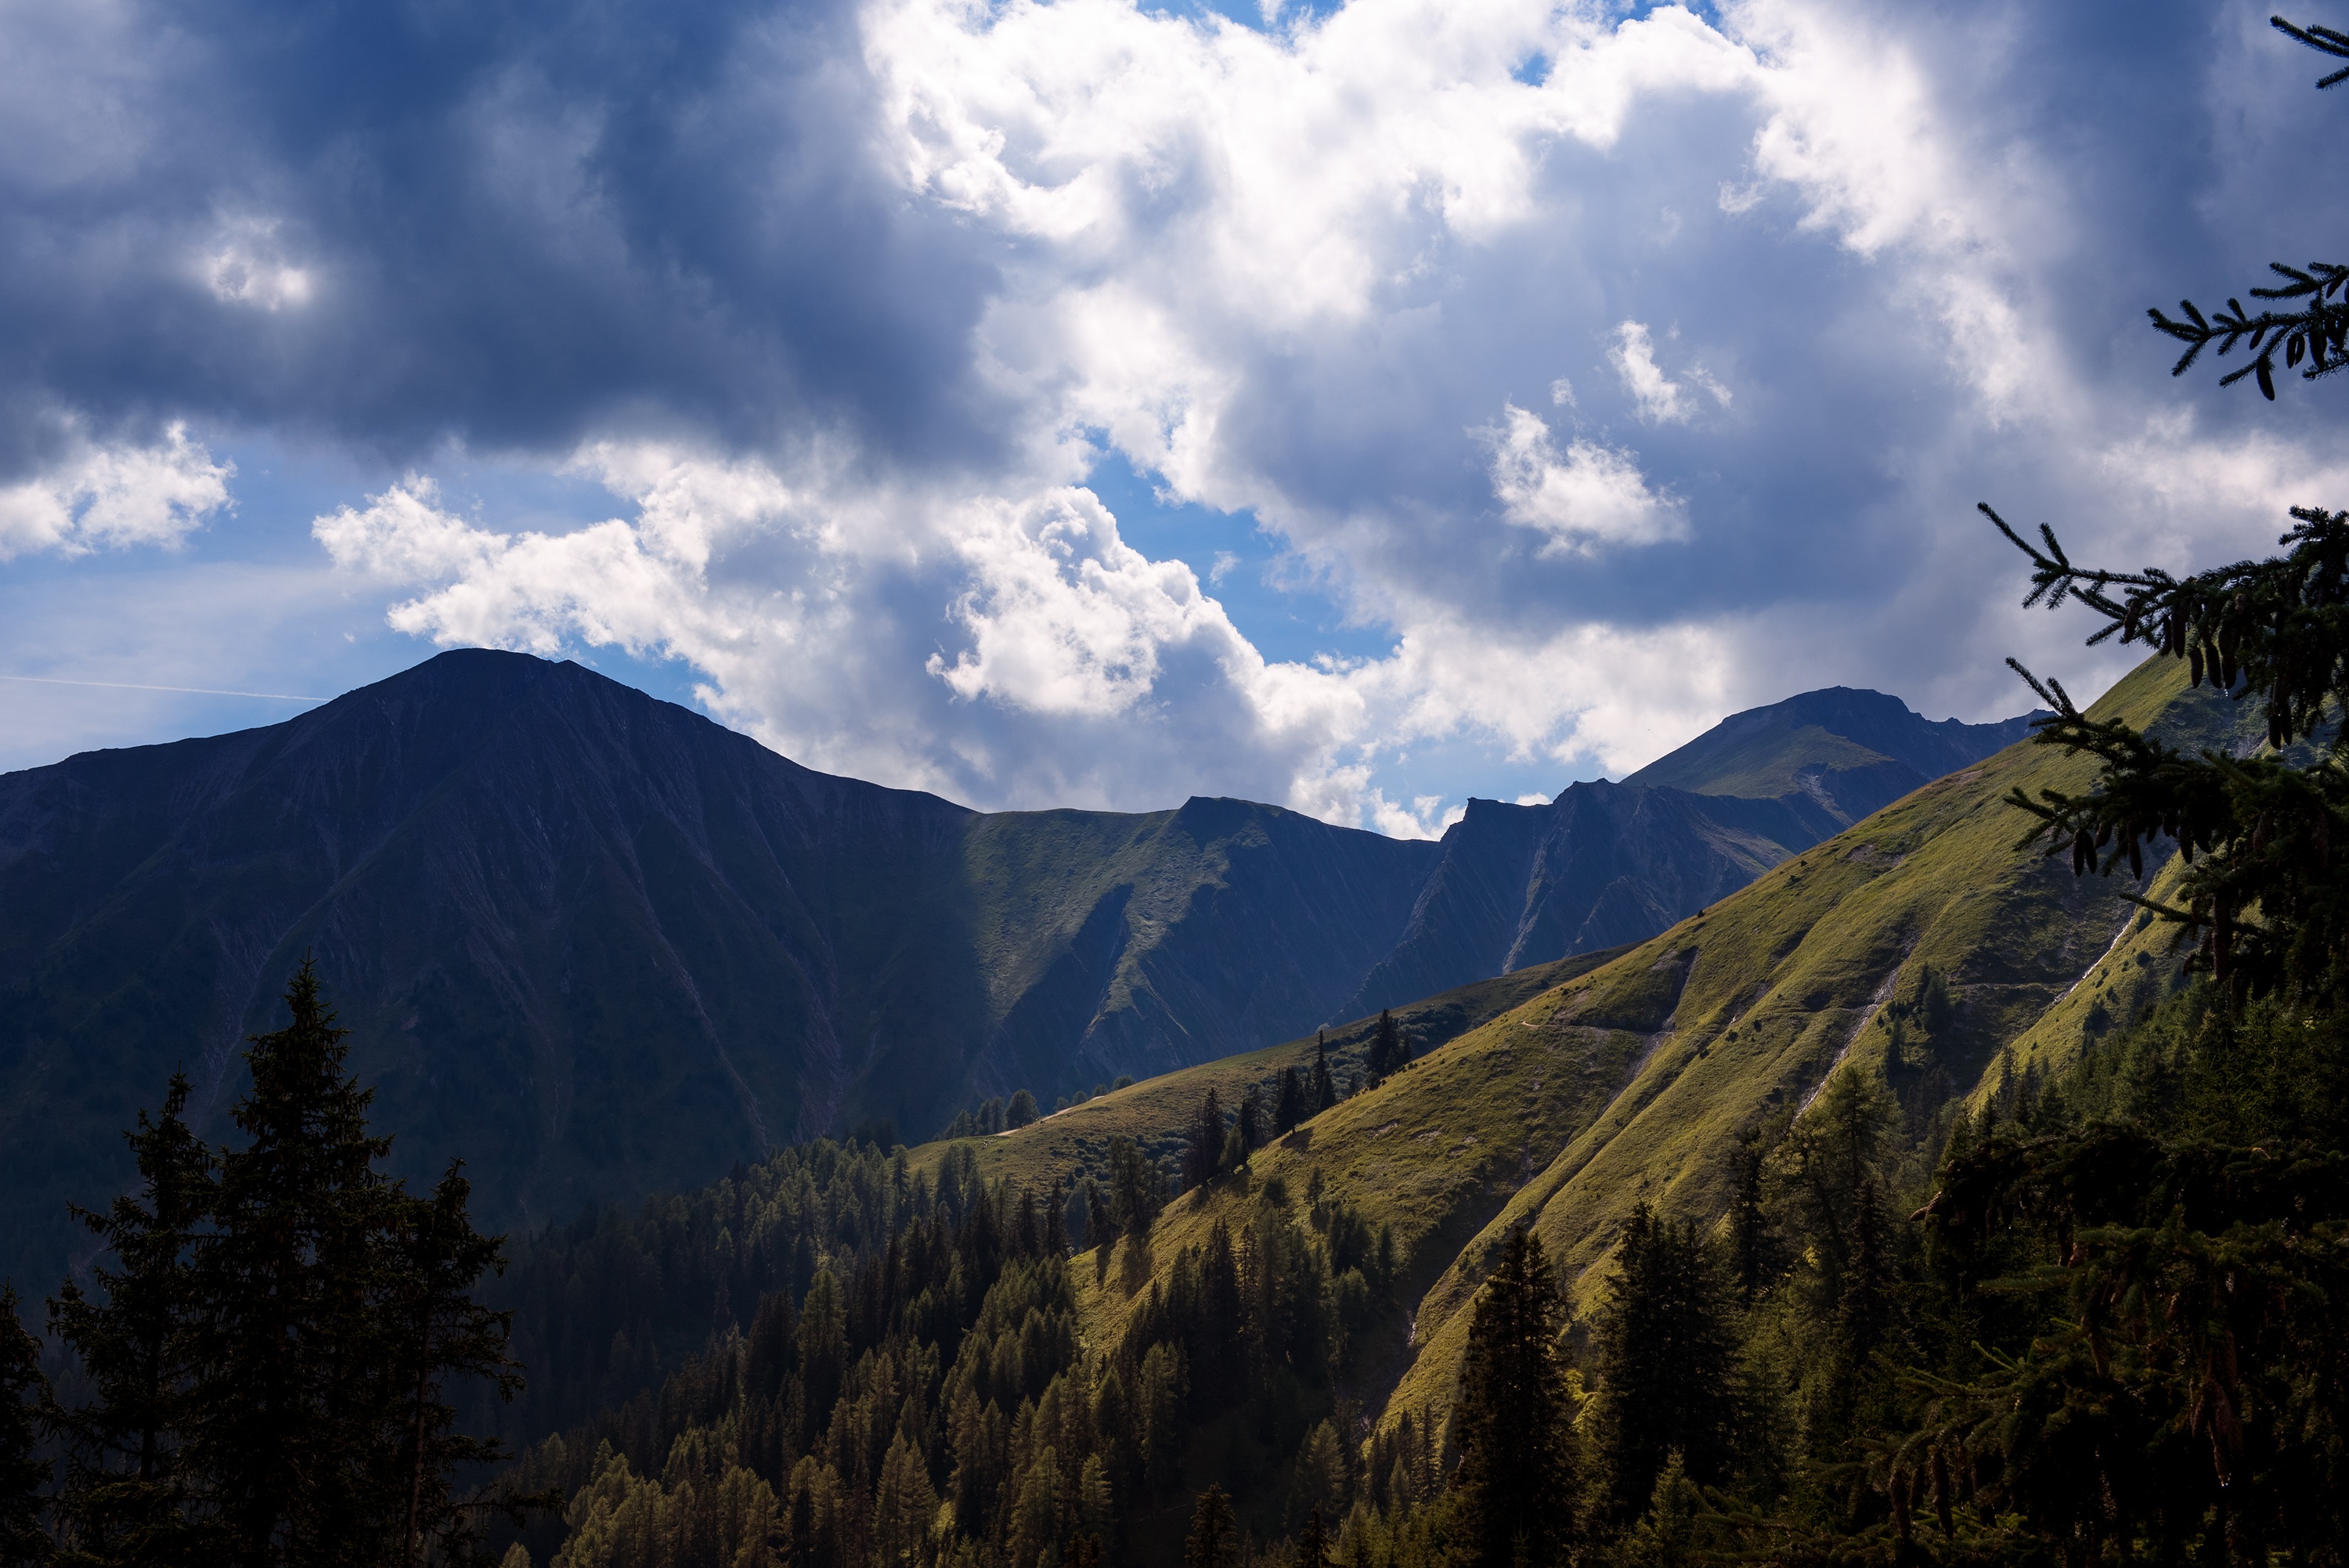
landscape, tree, nature, forest, wilderness, mountain, cloud, sky, morning, hill, view, valley, mountain range, panorama, summer, ridge, summit, mountain landscape, austria, trees, clouds, mountains, alps, outlook, plateau, fell, tyrol, light and shadow, weather mood, landform, mountain peaks, geographical feature, atmospheric phenomenon, mountainous landforms